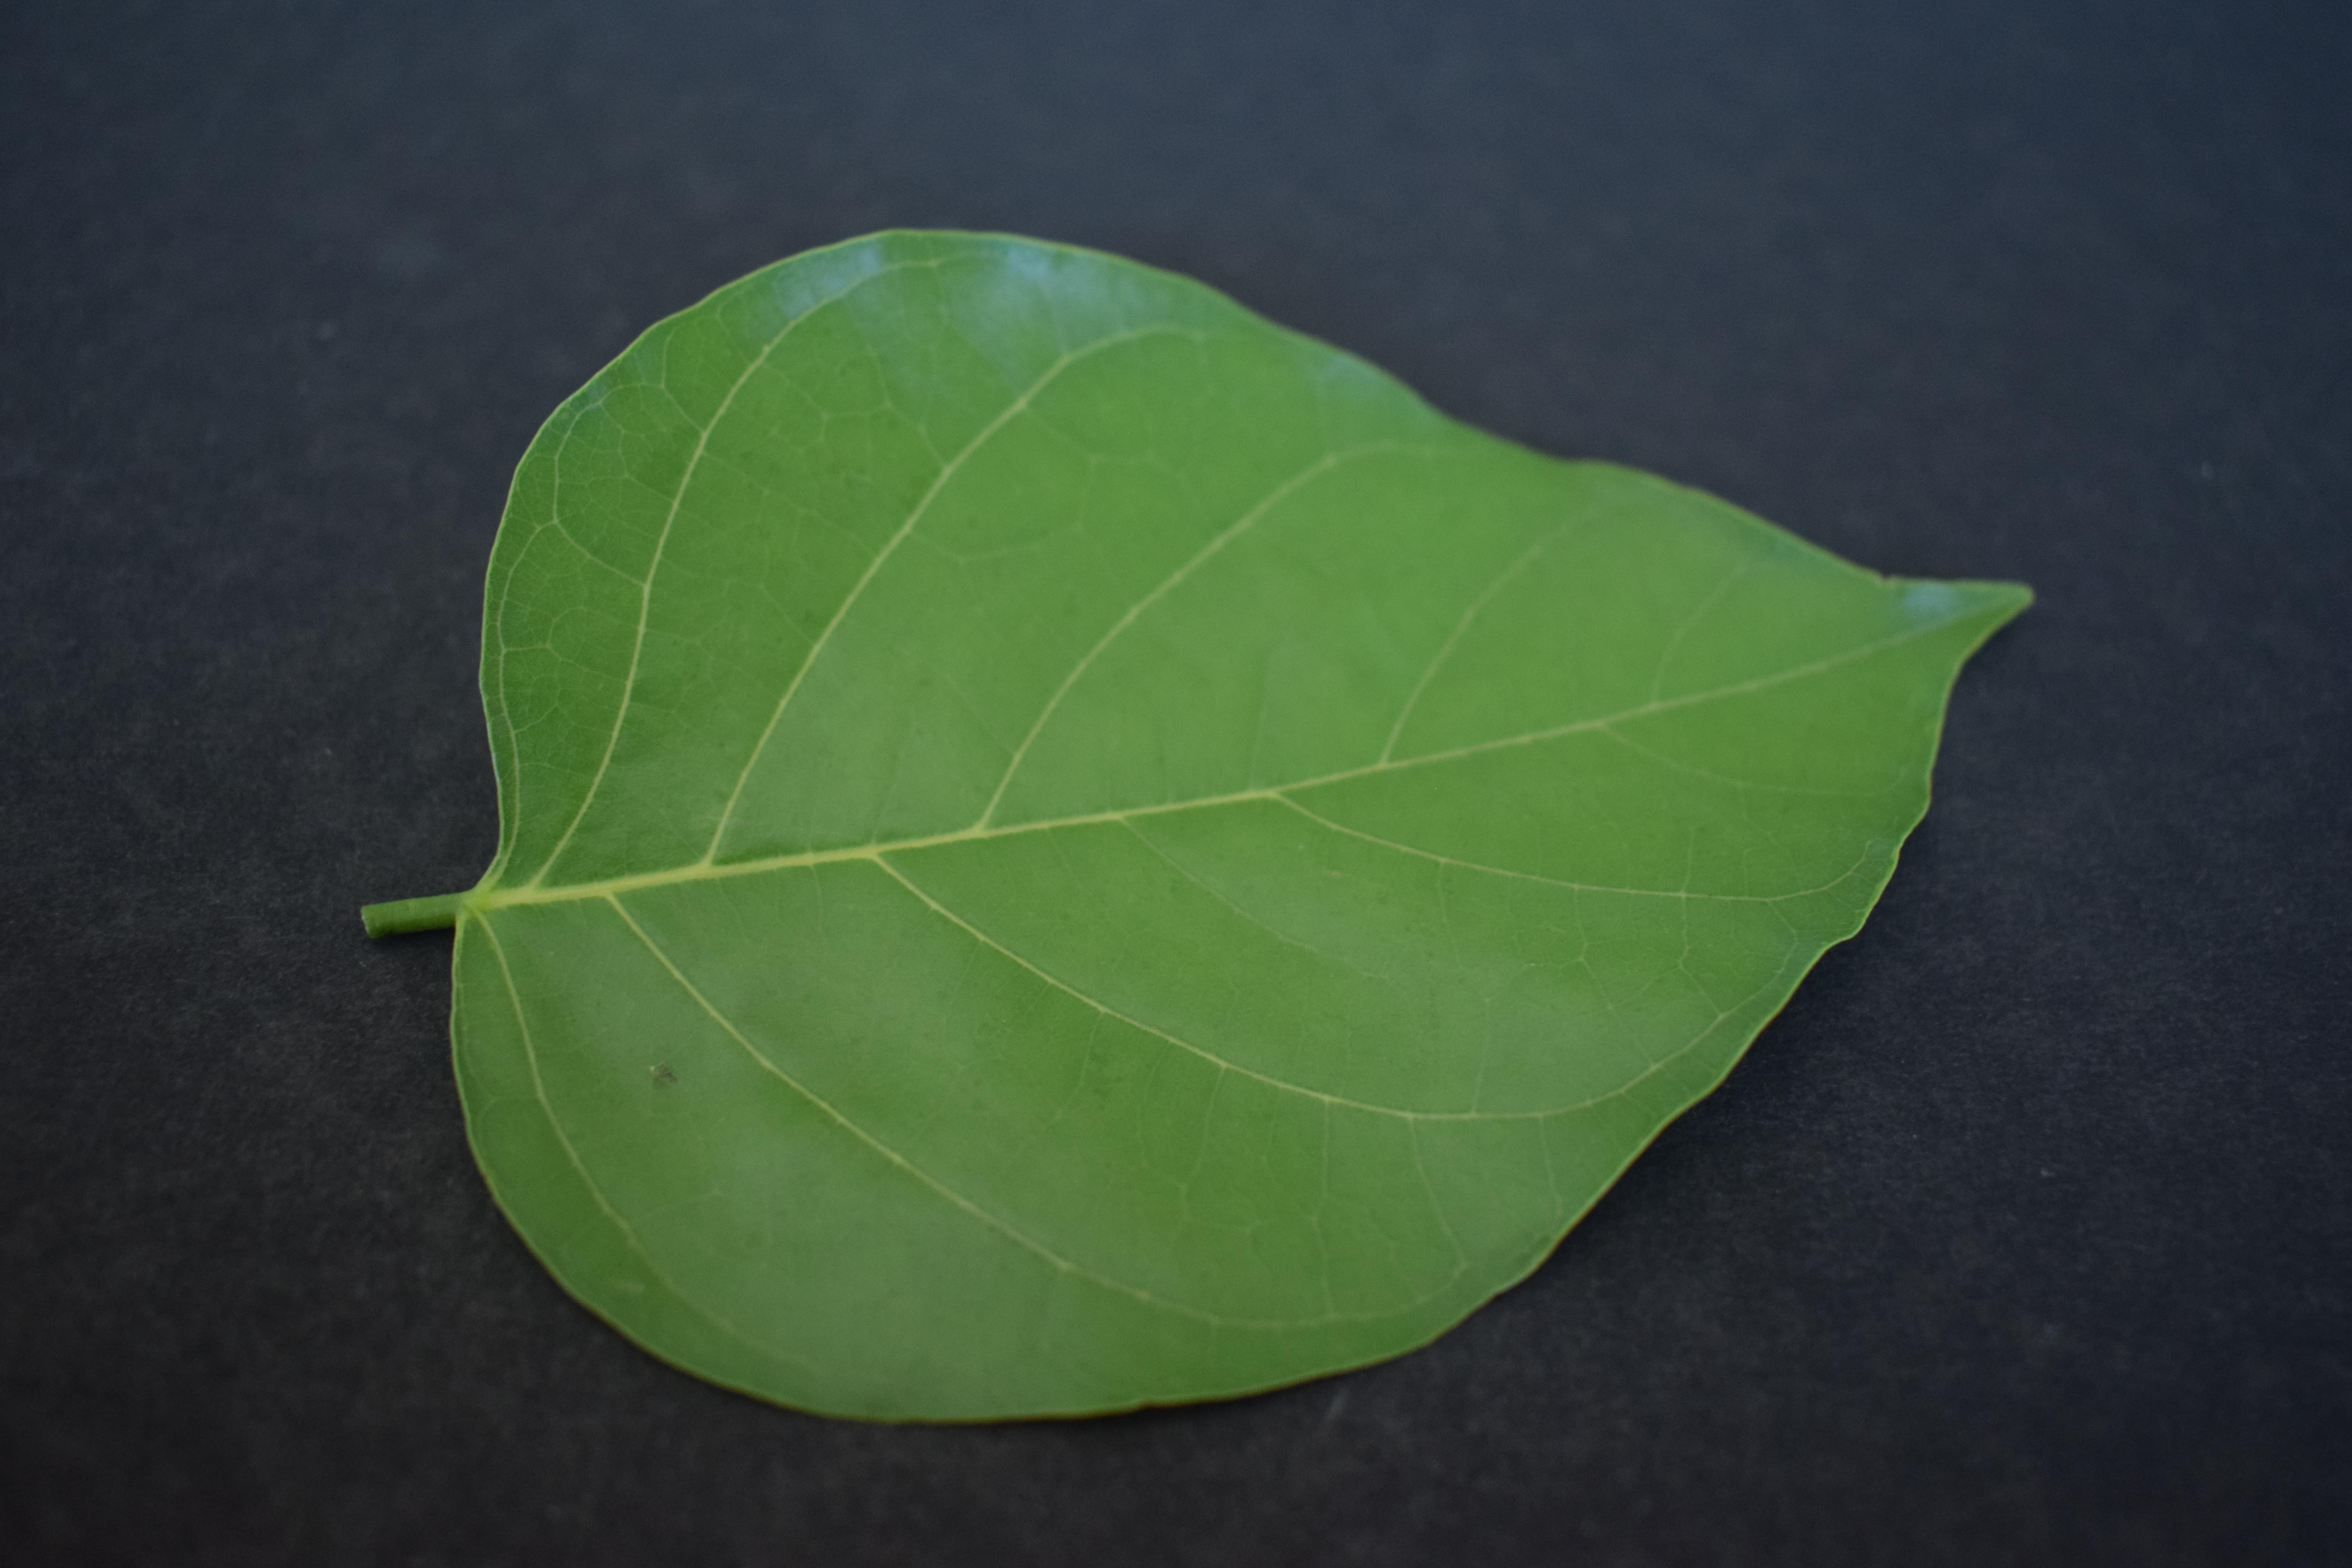
Plant species: Pongamia Pinnata